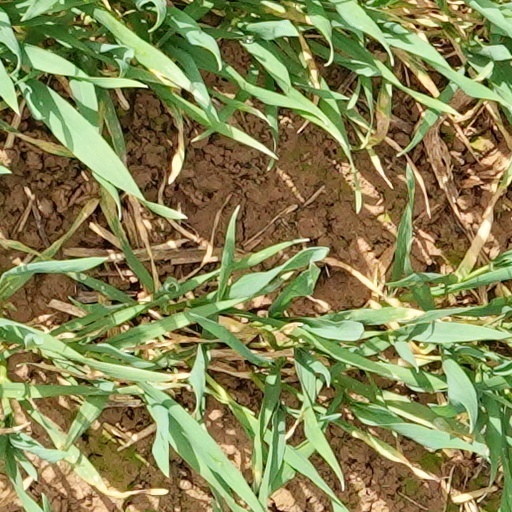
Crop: wheat